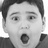
Emotion: surprise